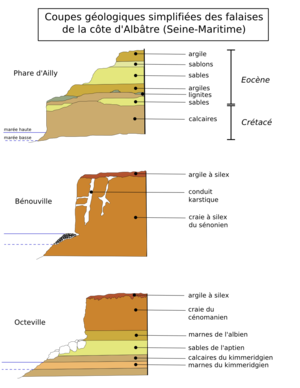
Le pays de Caux est une région naturelle de Normandie appartenant au Bassin parisien. Il s’agit d’un plateau délimité au sud par la Seine, à l’ouest et au nord par les falaises de la Côte d'Albâtre, à l’est par les hauteurs dominant les vallées de la Varenne et de l’Austreberthe. Son territoire occupe toute la partie occidentale du département de la Seine-Maritime.
Octeville-sur-Mer est une commune française située dans le département de la Seine-Maritime en région Normandie.
La Côte d'Albâtre est un choronyme qui correspond à une région côtière française du cauchois située sur la Manche. Constitué de 130 kilomètres de bordures maritimes et de falaises entrecoupées de valleuses, elle constitue la quasi-totalité du littoral de la Seine-Maritime. Depuis 2009, une partie est classée site Natura 2000 sous la dénomination littoral cauchois.